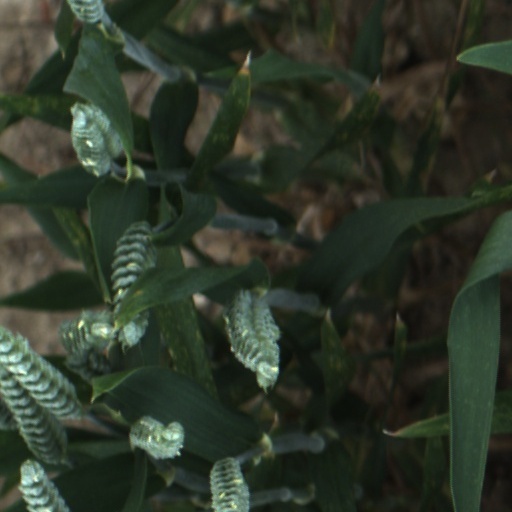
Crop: wheat